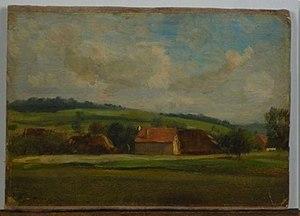
Paysage aux environs de Paris